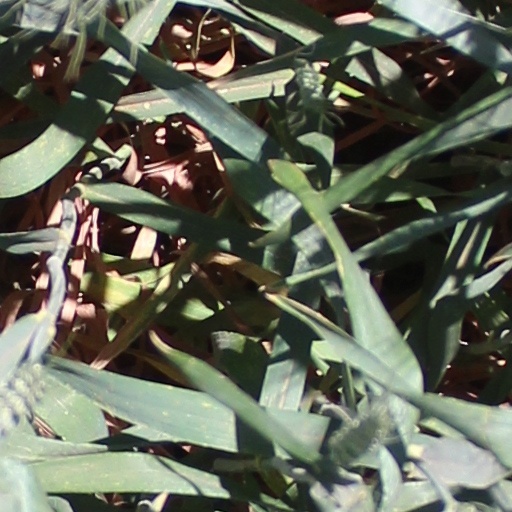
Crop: wheat